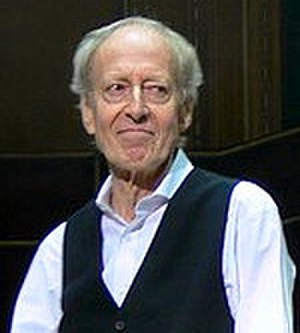
John Barry (filmkomponist)
John Barry var en engelsk filmkomponist. Han vandt fem Oscar-statuetter for sin musik, men blev mest kendt for sine mange bidrag til James Bond-filmene, hvortil han både leverede sange og instrumentalmusik.